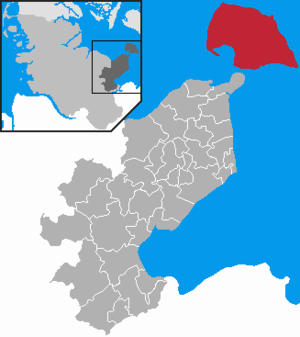
Femern
Kort
Femern er en ø og kommune i det nordlige Tyskland, beliggende i Østersøen med Burg som den største by. Femern ligger ved Slesvig-Holstens nordøstlige kyst. Øen, der er den største i delstaten Slesvig-Holsten og den tredjestørste i Tyskland, er 185 km² stor og har en fast forbindelse med det holstenske fastland og færgeforbindelser til Danmark fra Puttgarden. Femern var frem til 1864 en del af det danske hertugdømme Slesvig langt mod vest i forhold til Hertugdømmet Holsten lige syd for. I dag hører øen administrativt til Kreis Østholsten. Efter sammenlægning 1. januar 2003 af kommunerne på øen udgør Femern en kommune i Kreis Østholsten.